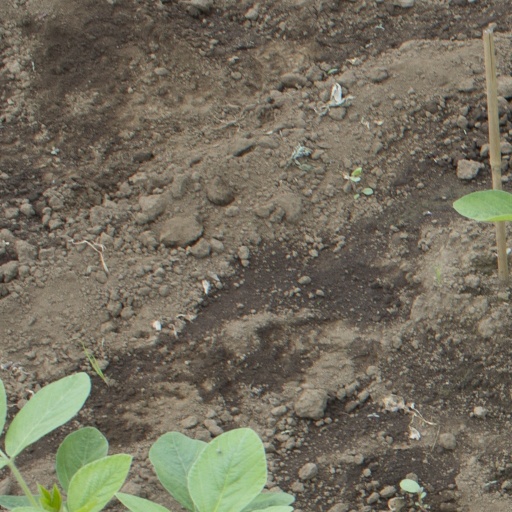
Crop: soybean